Borchgrevink Nunatak

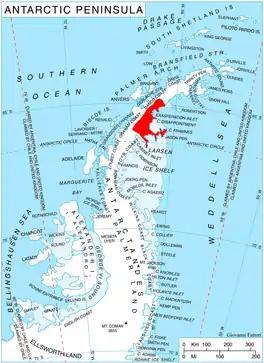
Location of Oscar II Coast on Antarctic Peninsula.

Borchgrevink Nunatak is a nunatak long which rises to , standing at the south side of the entrance to Richthofen Pass, on the east coast of Graham Land. It was discovered in 1902 by the Swedish Antarctic Expedition under Otto Nordenskiöld, who named it for C. E. Borchgrevink, leader of the British Antarctic Expedition, 1898–1900, to Victoria Land.